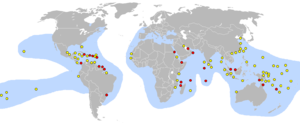
Karetteskildpadde / Udbredelse
Kort over den sandsynlige udbredelse af E. imbricata: Røde prikker repræsenterer kendte større redepladser. Gule prikker er mindre redepladser.
This world map shows concentrated nesting sites in the Caribbean and northeast coast of South America. Many other sites are spread across South Pacific islands, with other concentrations in the Red Sea and Persian Gulf, China's East coast, Africa's southeast coast and Indonesia.
Karettehavskildpadden er en truet havskildpadde, der tilhører familien Cheloniidae. Det er den eneste nulevende art i slægten Eretmochelys. Arten har en verdensomspændende udbredelse med en atlantisk underart, E. i. imbricata, og en underart i det Indiske Ocean og Stillehavet, E. i. bissa.